United Nations Security Council Resolution 960

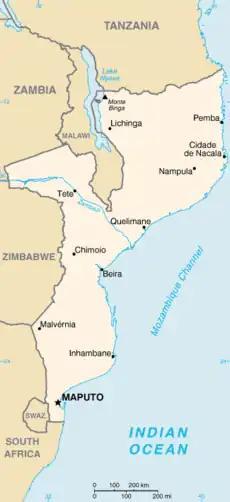
Mozambique

United Nations Security Council resolution 960, adopted unanimously on 21 November 1994, after reaffirming Resolution 782 (1992) and all subsequent resolutions on Mozambique, the Council welcomed and endorsed the recent elections on 27–29 October 1994 in accordance with the Rome General Peace Accords, noting a declaration that they were free and fair by the Special Representative of the Secretary-General.